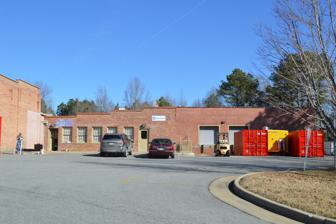
Building: Joel E. Harrell and Son
Country: United States of America
Year built: 1941
United States historic place Joel E. Harrell and Son U.S. National Register of Historic Places Virginia Landmarks Register Office building Show map of Virginia Show map of the United States Location 110 Virginia Ham Dr., Suffolk, Virginia Coordinates 36°44′40″N 76°33′31″W / 36.74444°N 76.55861°W / 36.74444; -76.55861 Area 5.7 acres (2.3 ha) Built 1941 ( 1941 ) Architect Cincinnati Butcher's Supply Co. NRHP reference No. 05001580 VLR No. 133-5138 Significant dates Added to NRHP February 1, 2006 Designated VLR December 7, 2005 Joel E. Harrell and Son is a historic pork processing factory complex located at Suffolk, Virginia . It was built in 1941, and consists of the office building and the main building. The office building is a one-story, seven bay by six bay, brick building.  The main building was constructed to house all phases of the production process, including the slaughterhouse, curing rooms, and coolers.  It is a one-story, brick building enlarged in 1946, 1955, and the 1970s. The main building was damaged by fire in 2005.  The complex is representative of a small family-based pork processing facility. It was added to the National Register of Historic Places in 2006. References